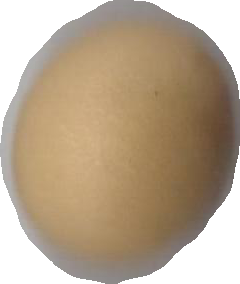
Variety: Dega